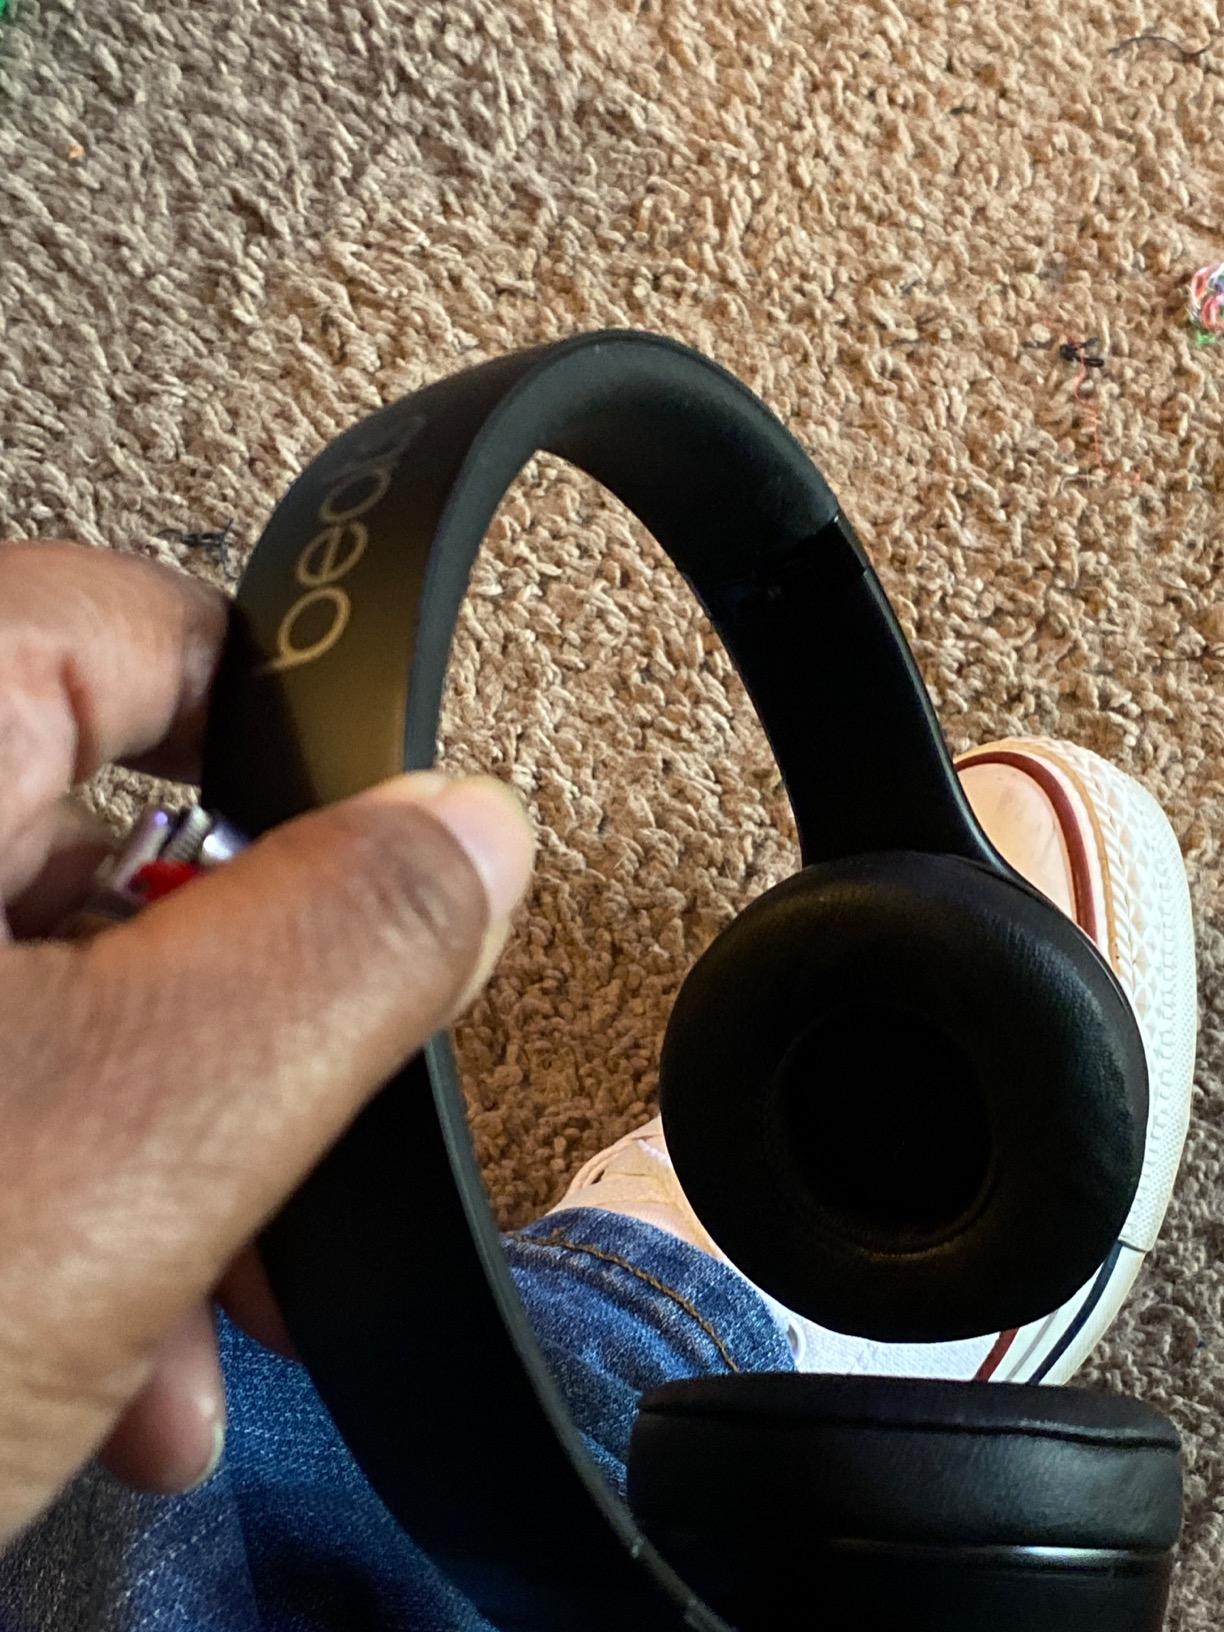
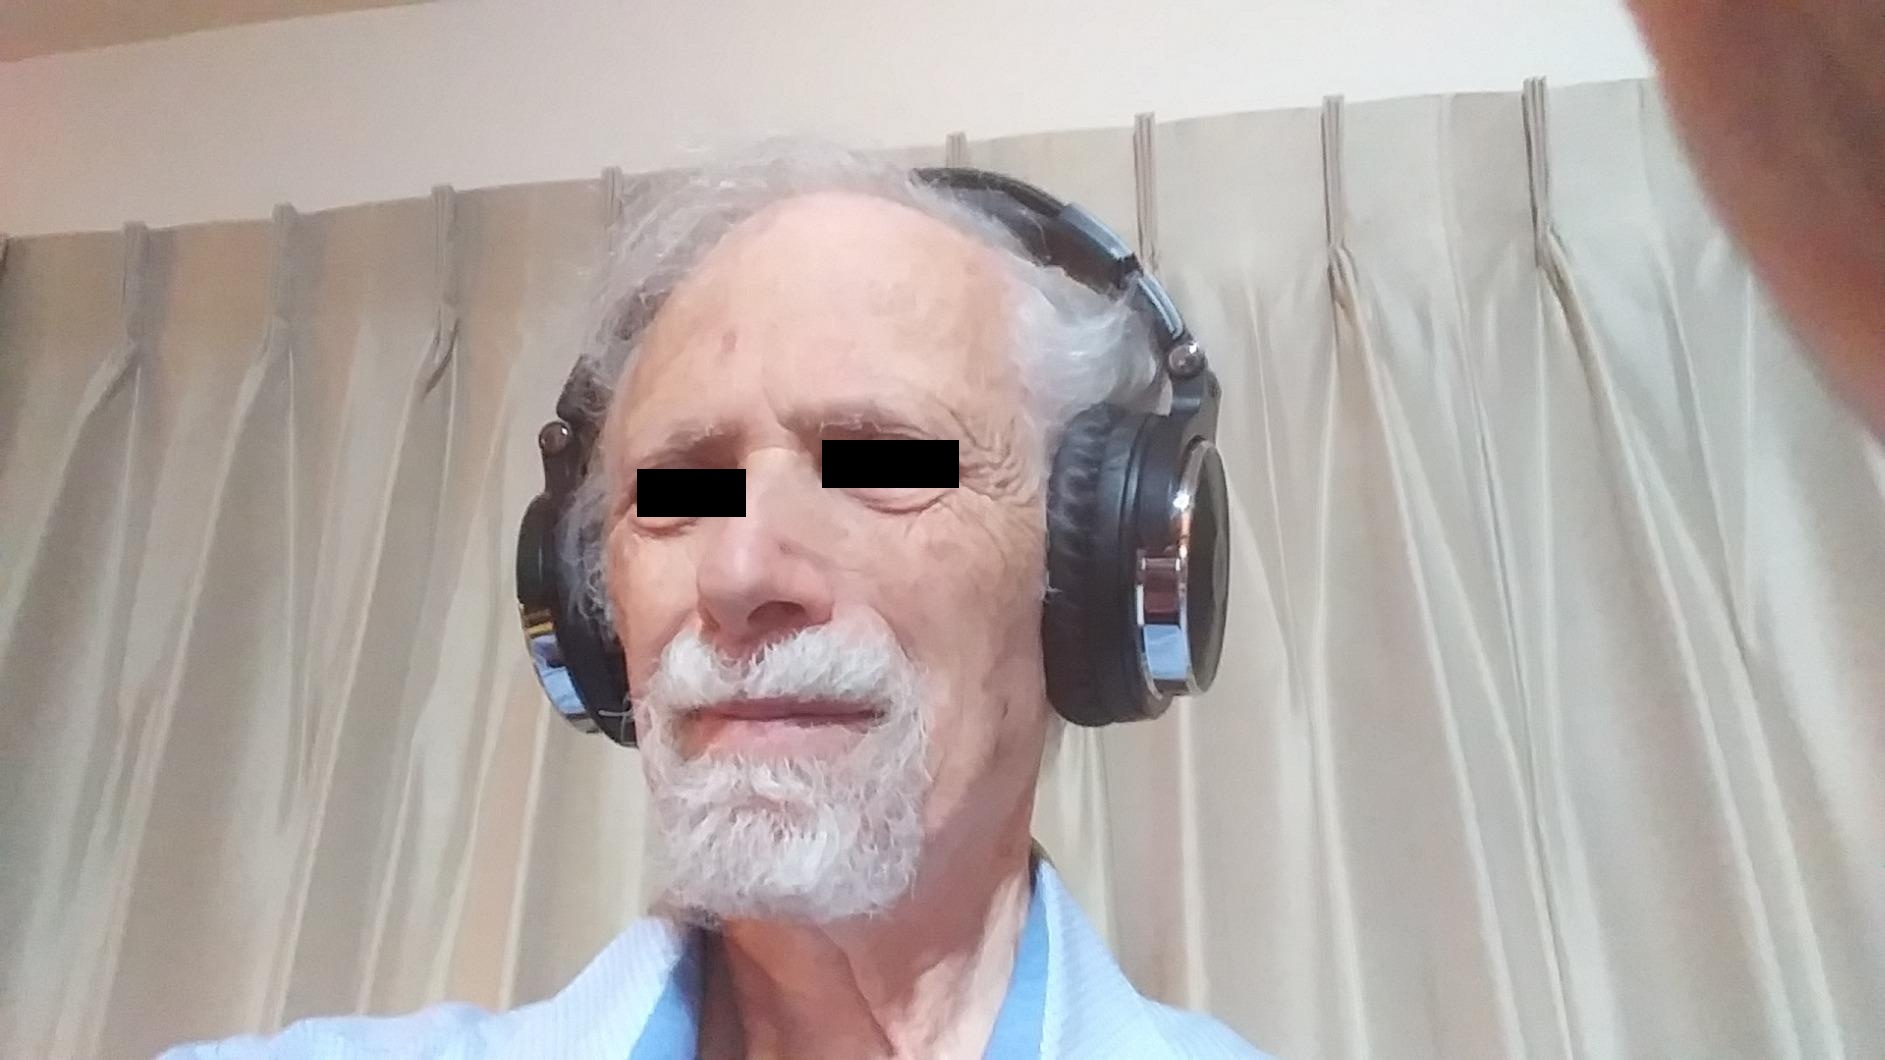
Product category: headphones
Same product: no